List of College of William & Mary alumni

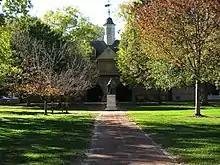
The Wren Building, constructed between 1695 and 1700, is the oldest academic building in the United States.

The College of William & Mary, located in Williamsburg, Virginia, United States, was founded in 1693 by a royal charter issued by King William III and Queen Mary II. It is a public research university and has more than 94,000 living alumni.